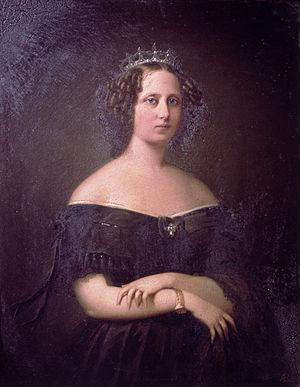
Sophie Frédérique Mathilde de Wurtemberg, princesse d'Orange puis reine consort des Pays-Bas, est née à Stuttgart le 17 juin 1818 et morte au Huis ten Bosch le 3 juin 1877.